Karl Freiherr Michel von Tüßling

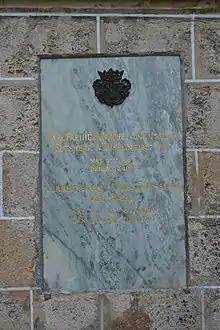
Gravestone of Karl Freiherr Michel von Tüßling and his wife Ulrike, on the pilgrimage church "Innocent Children", Heiligenstatt (Tüßling)

Michel von Tüßling was married twice. His first marriage took place on the 16 May 1938 to Elisabeth von Stumm (1918–1996) in Berlin; divorced, Traunstein, 22. December 1948. His second marriage took place on the 14 November 1960 to Ulrike Barth (1925–1999) in Munich. He had three children. His daughter, (born 1961), who inherited her father's estate, was from 1. May 2014 till 30. April 2020 mayor of Tüßling (CSU). In her first marriage she was married to Benedict Count Batthyány (born 1960), whose aunt Margit Batthyàny "aka" "The Killer Countess" (1911–1989), a daughter of Heinrich Thyssen, maintained a reconvalescence home for members of the SS (Rechnitz massacre). From 1999–2005 she was married to Christian Graf Bruges-von Pfuel (* 1942), grandson of General der Panzertruppe Leo Geyr von Schweppenburg. His daughter Ulrike (born 1962) married in 1988 Eckbert von Bohlen und Halbach (born 1956), a member of the Krupp family and nephew of the industrialist Alfried Krupp von Bohlen und Halbach, who was convicted after World War II of crimes against humanity; divorced 1995. Michel von Tüßling's sister Freda (1905–1936) was married to the "Alter Kämpfer", SS-Standartenführer Henning von Nordeck (1895–1978). His cousin Lilly (1892-1973) was married to Willy Messerschmitt (1898–1978). The second husband of his cousin Marie (1893-1978), Karl Freiherr von Thüngen (1893-1944) was a general in the Wehrmacht who was executed in 1944 after the failed 20 July Plot.